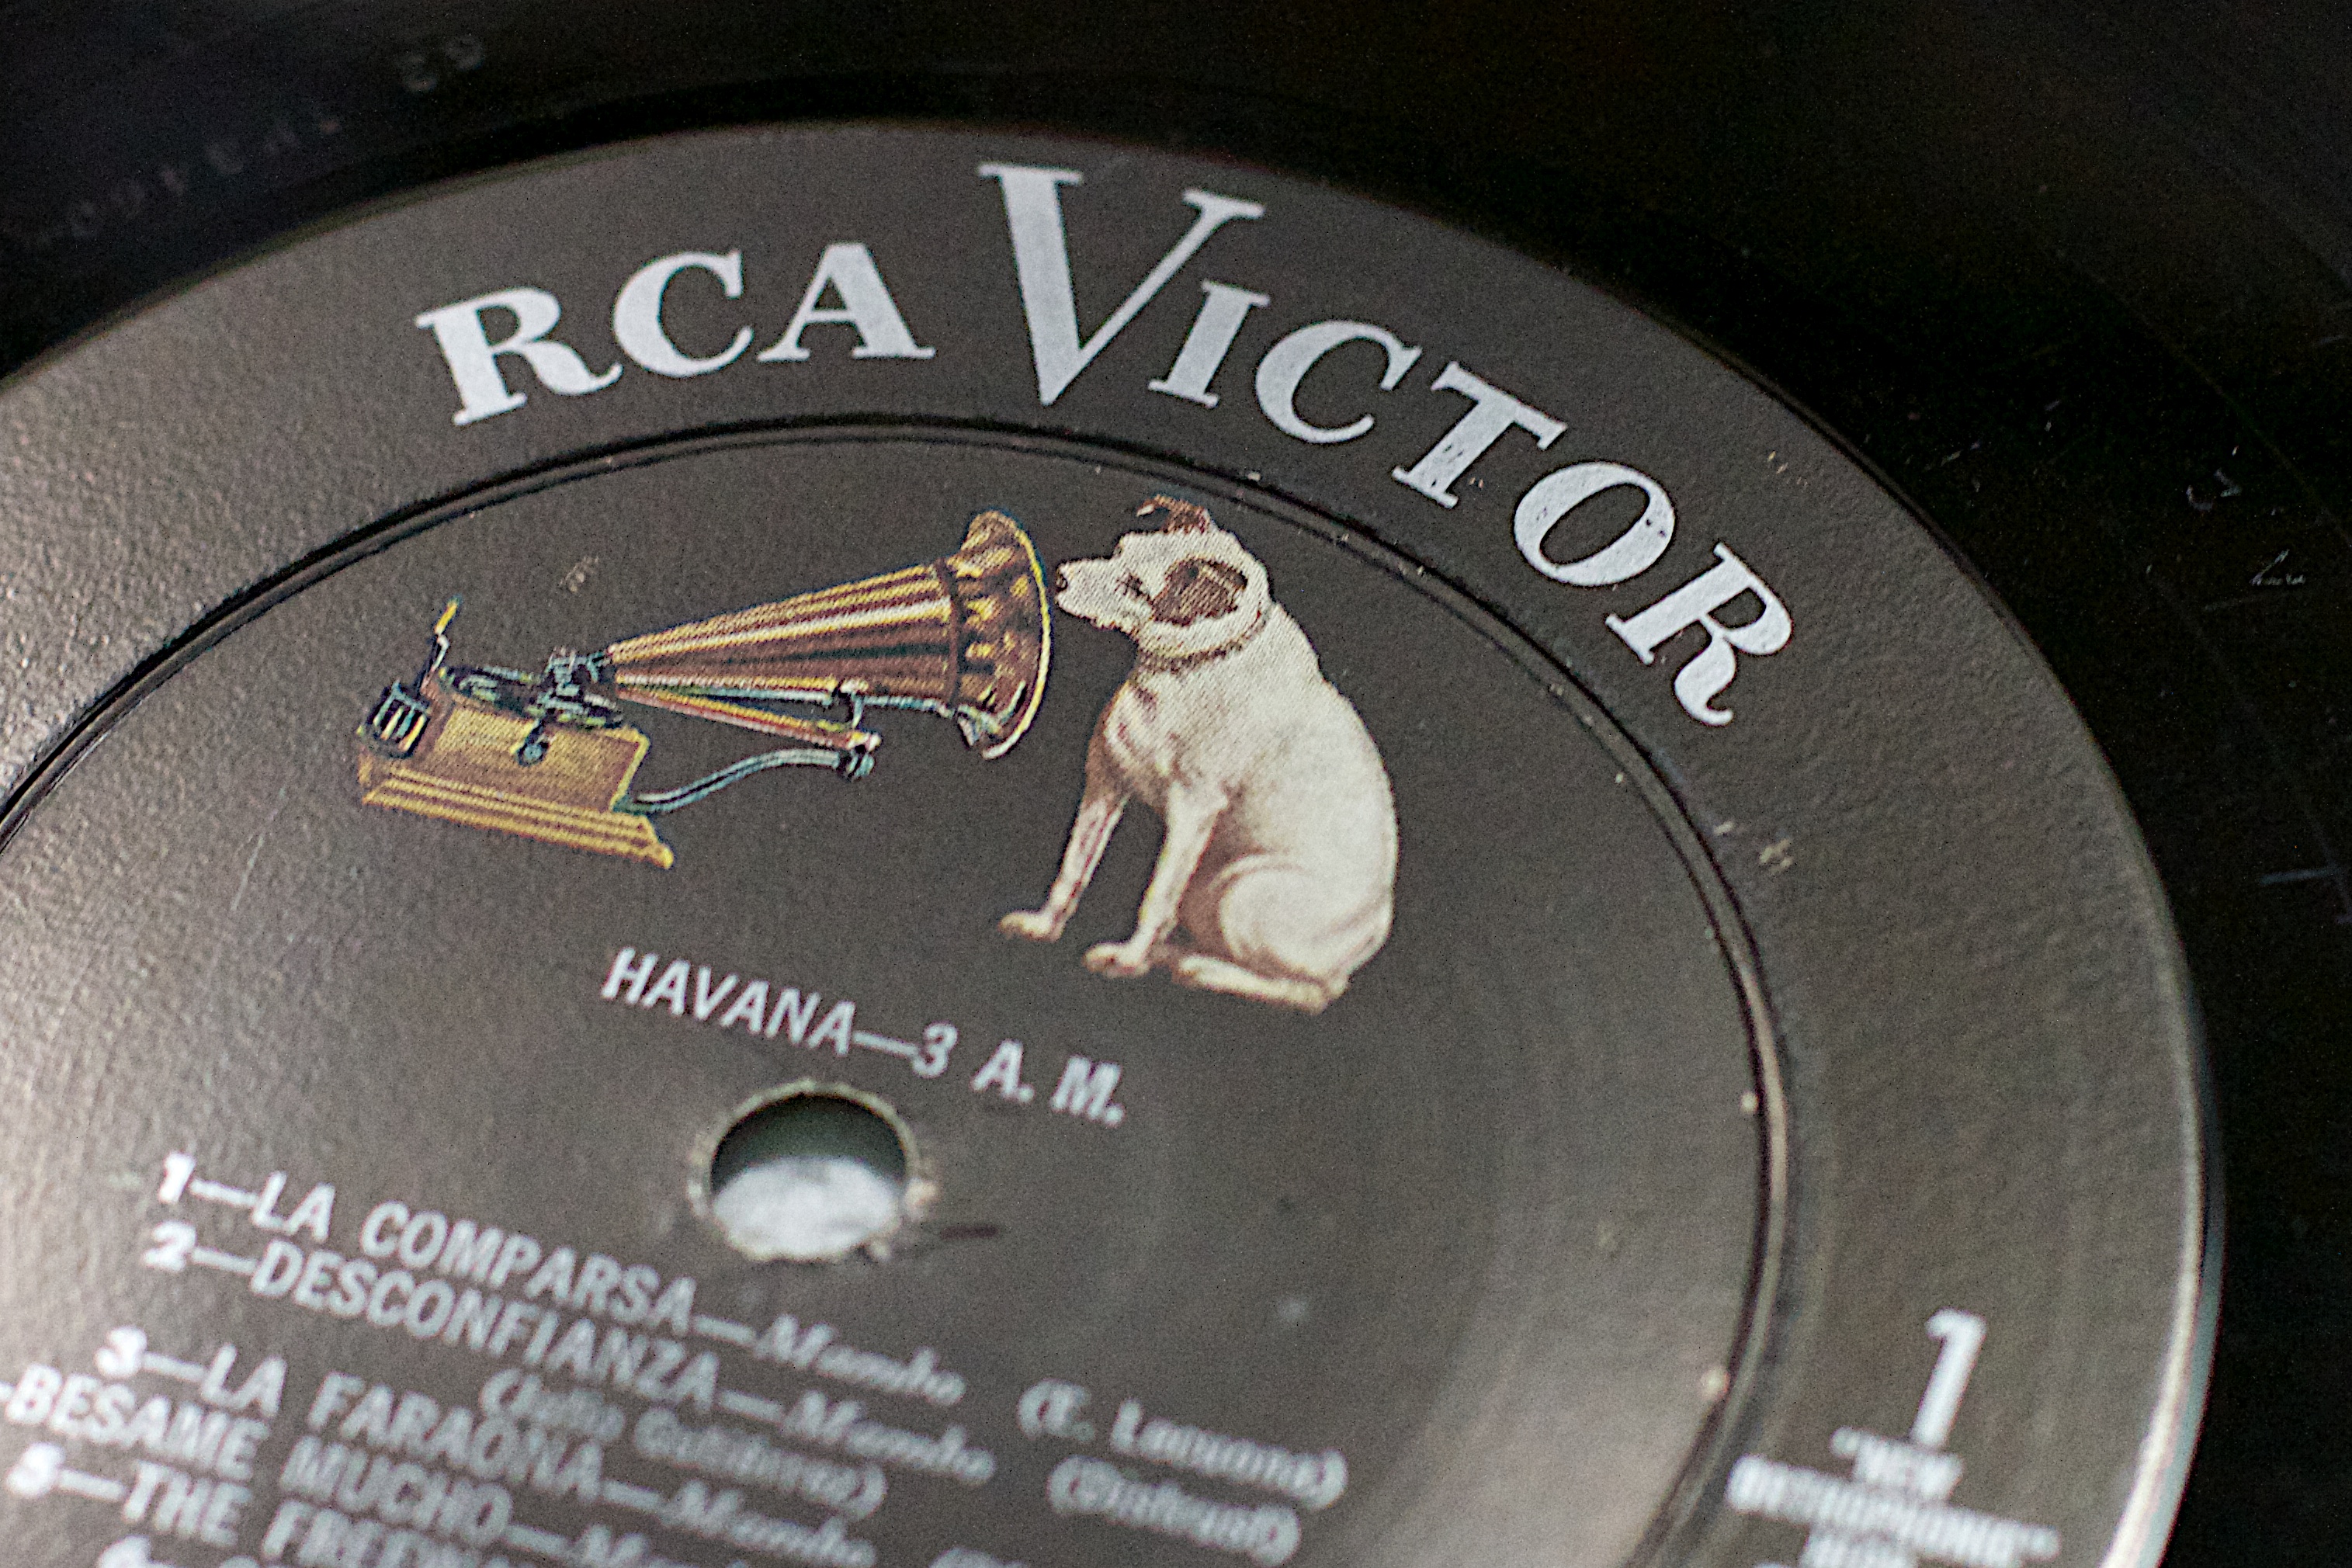
vinyl, dog, gramophone record, compact disc